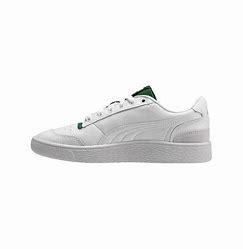
Brand: Puma
Model: Ralph Sampson Lo